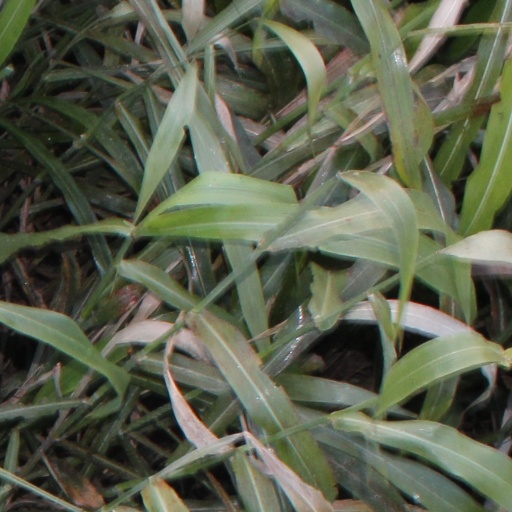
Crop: sorghum